Leave It to the Irish

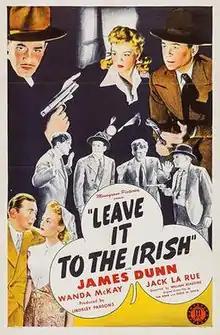

Leave It to the Irish is a 1944 American comedy crime film directed by William Beaudine and starring James Dunn, Wanda McKay and Jack La Rue.